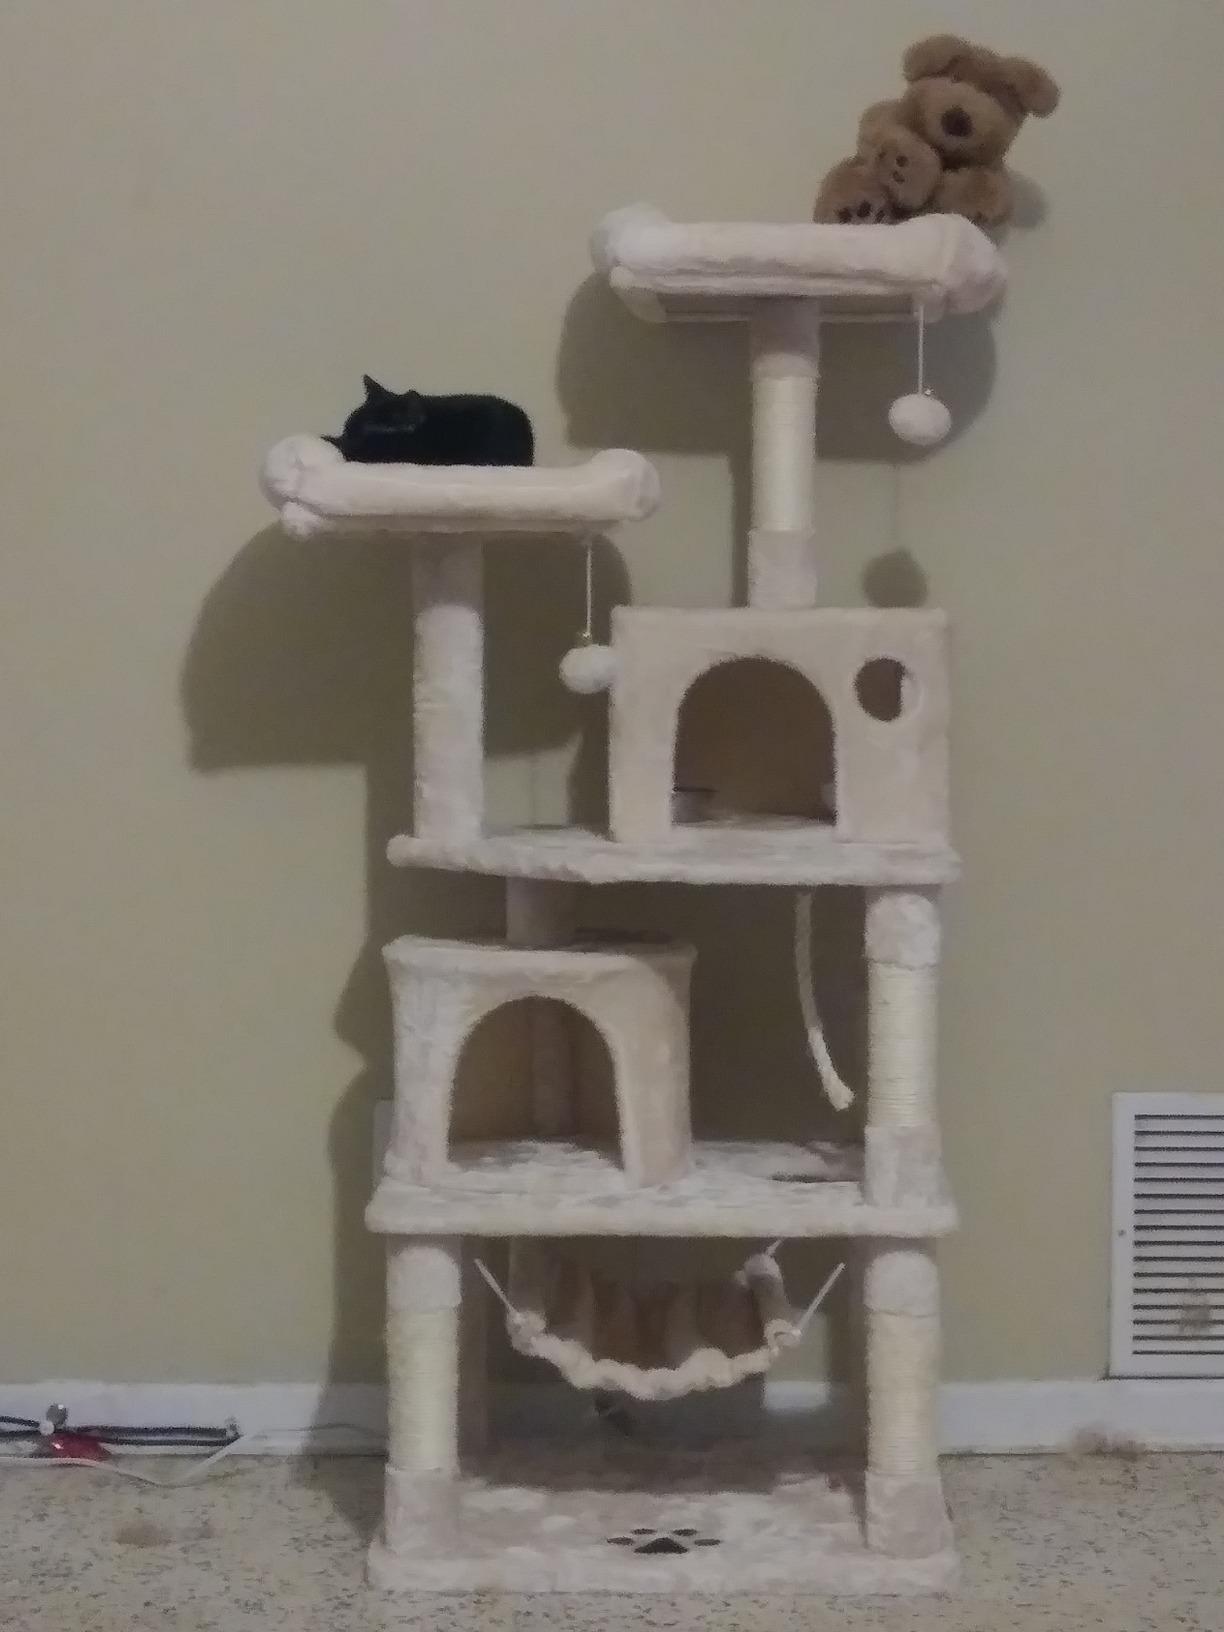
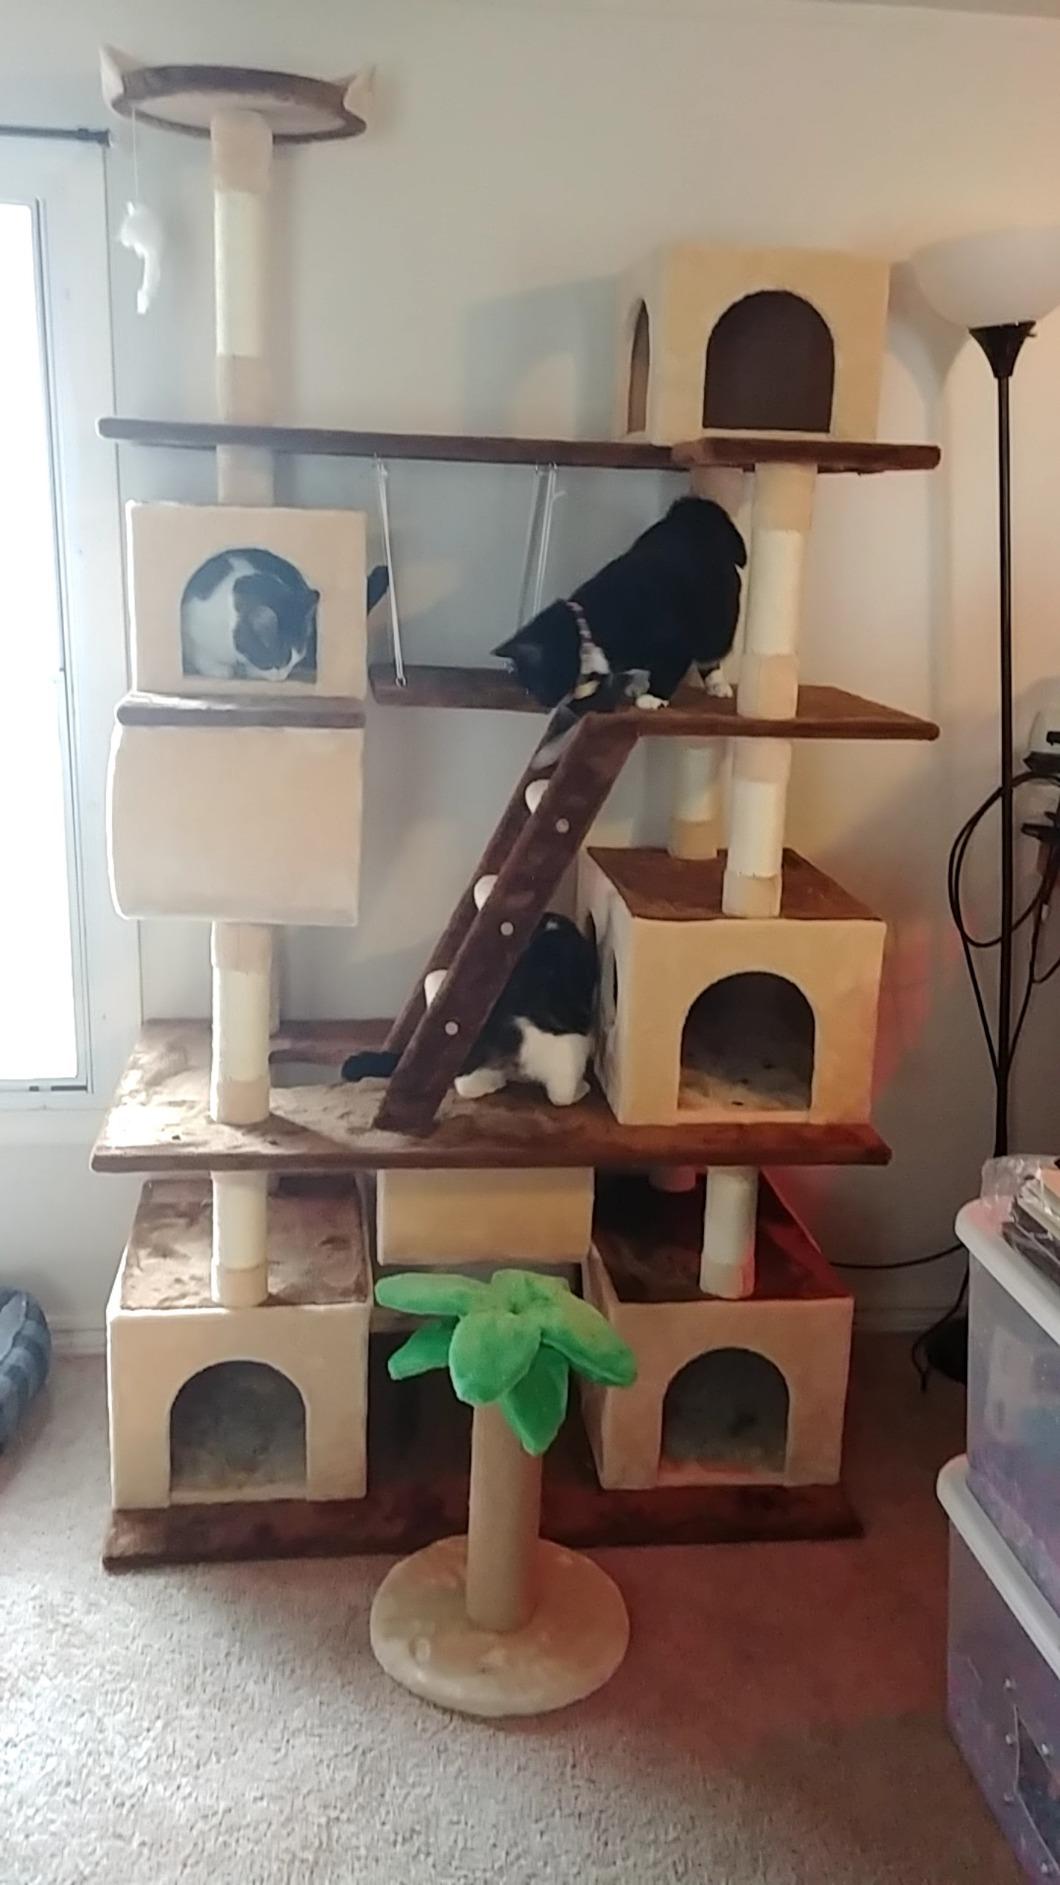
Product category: items_cat tree
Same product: no